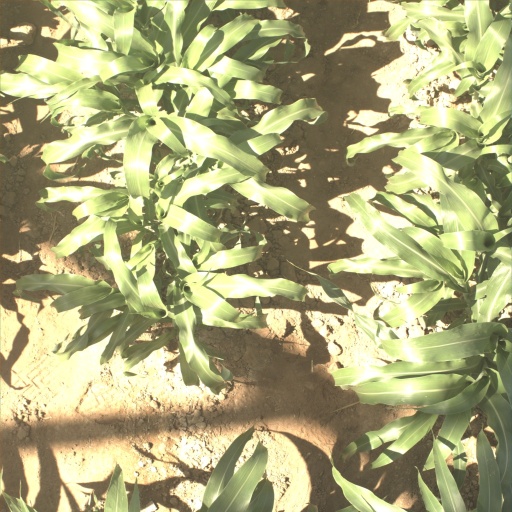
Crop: sorghum